England, My England and Other Stories

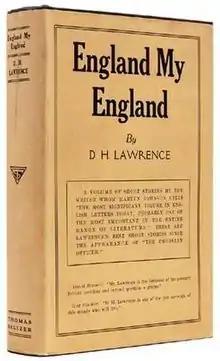
First edition (US)

England, My England is a collection of short stories by D. H. Lawrence. Individual items were originally written between 1913 and 1921, many of them against the background of World War I. Most of these versions were placed in magazines or periodicals. Ten were later selected and extensively revised by Lawrence for the "England, My England" volume. This was published on 24 October 1922 by Thomas Seltzer in the United States. The first United Kingdom edition was published by Martin Secker in 1924.